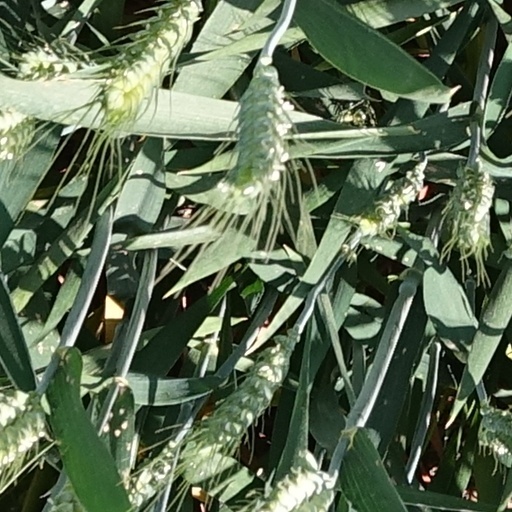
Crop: wheat